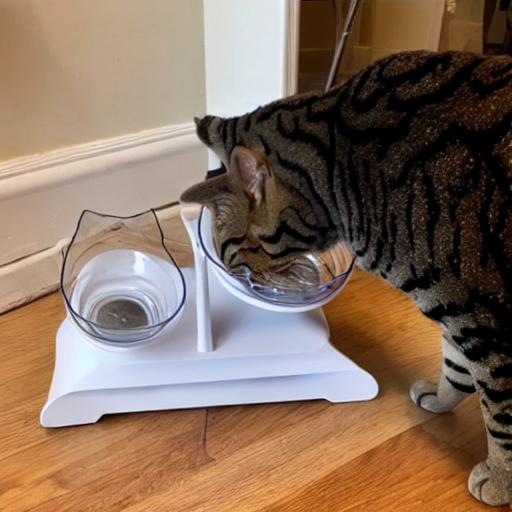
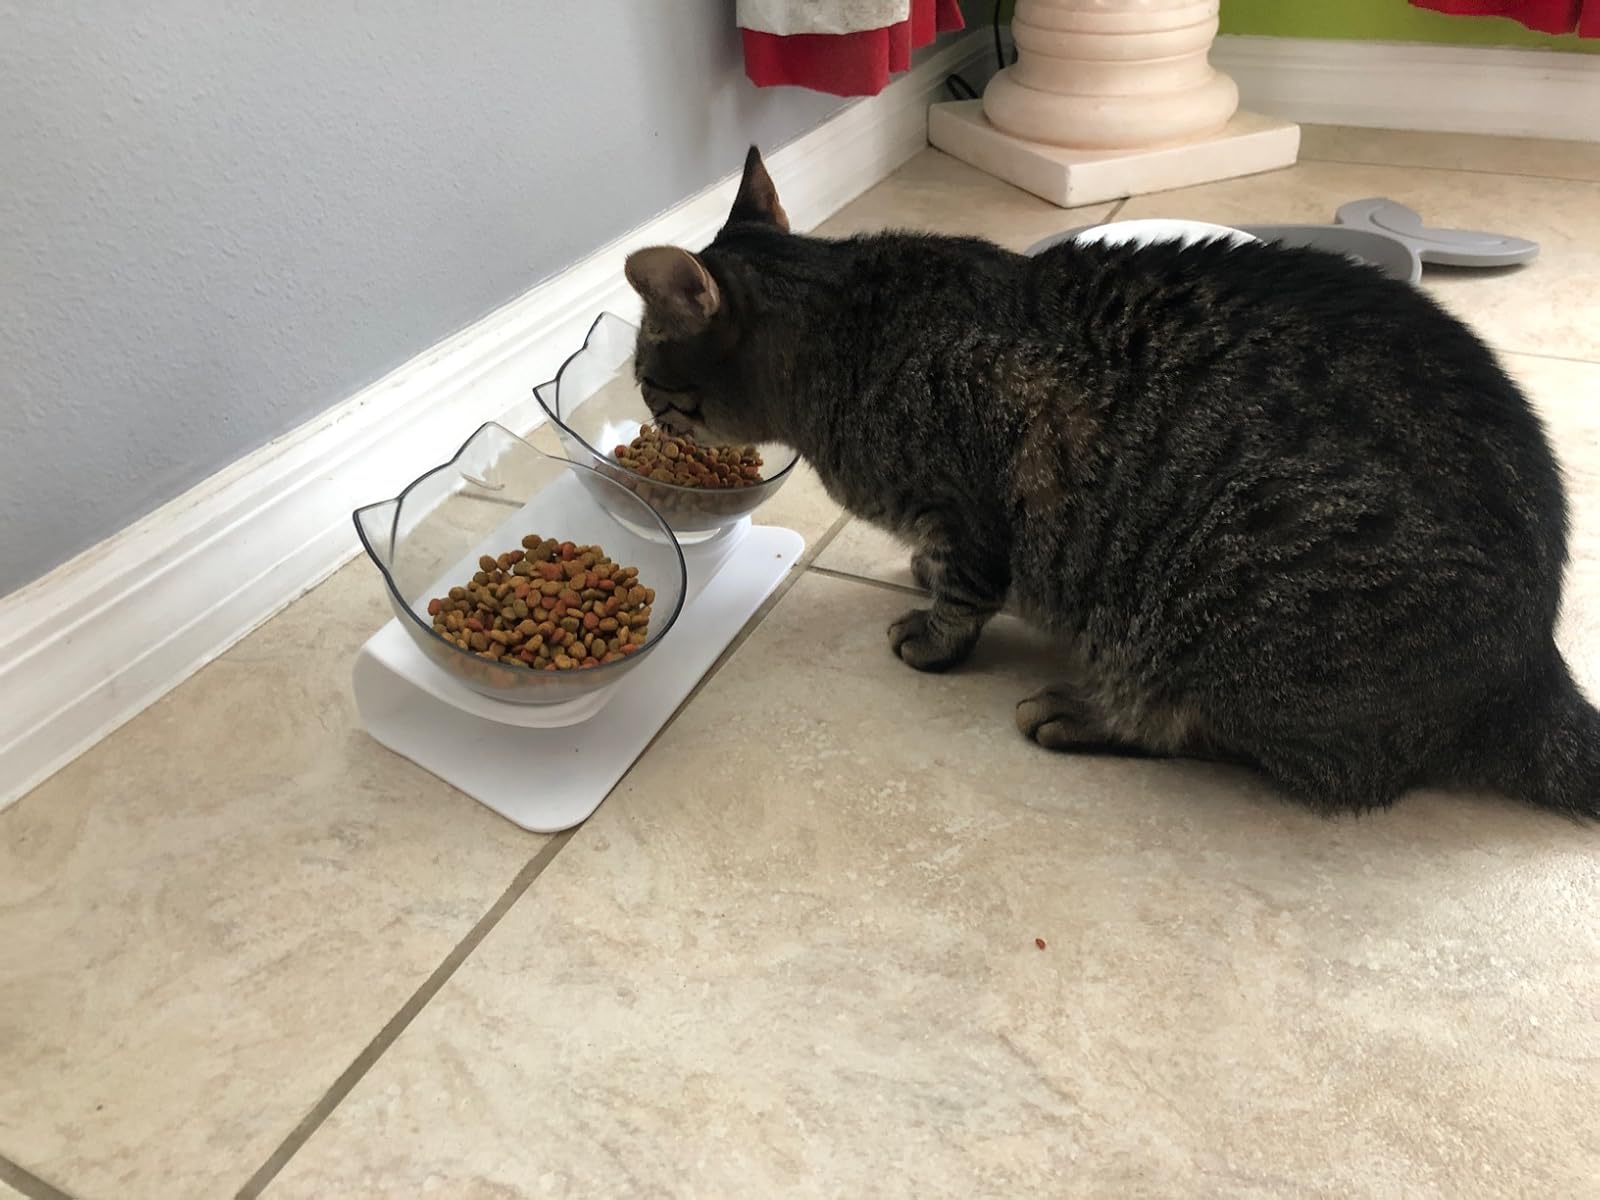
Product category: items_bowl
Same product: no